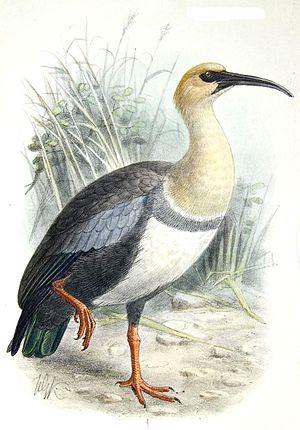
L'Ibis des Andes est une espèce d'oiseaux de la famille des Threskiornithidae.